Paul Painlevé

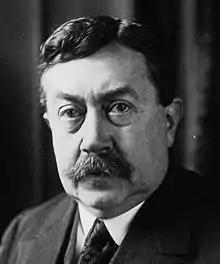
Paul Painlevé in 1923

Paul Painlevé (5 December 1863 – 29 October 1933) was a French mathematician and statesman. He served twice as Prime Minister of the Third Republic: 12 September – 13 November 1917 and 17 April – 22 November 1925. His entry into politics came in 1906 after a professorship at the Sorbonne that began in 1892.